Flag of British Columbia

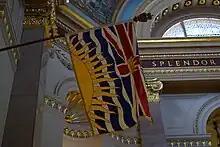
The flag in the British Columbia Legislative Buildings

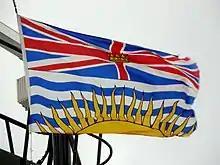
The flag flying on board a BC Ferries ship

The flag of British Columbia is based upon the shield of the provincial arms of British Columbia. At the top of the flag is a rendition of the Royal Union Flag, defaced in the centre by a crown, while the bottom of the flag features a setting sun over stylized waves, representing British Columbia's connection to the Pacific Ocean and its westernmost location in Canada.